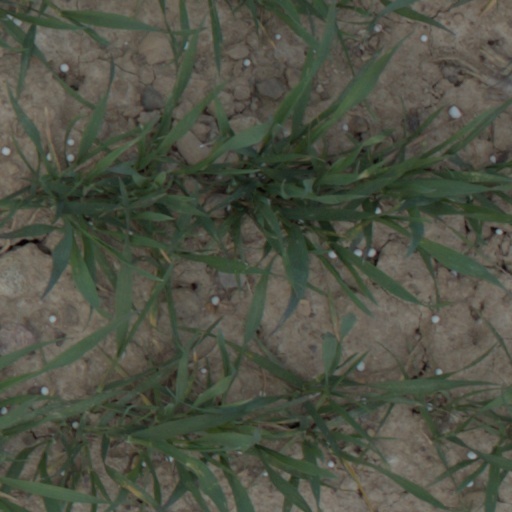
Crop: wheat